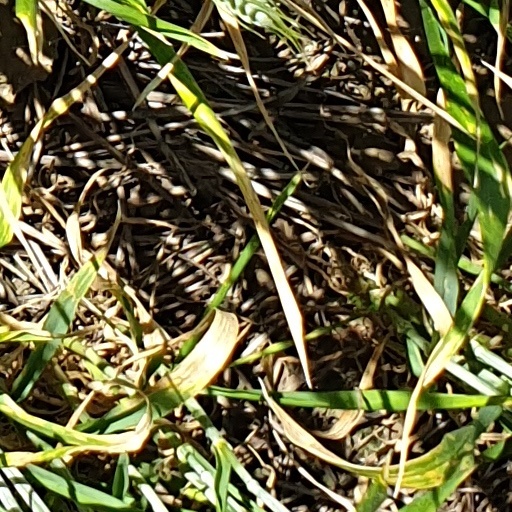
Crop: wheat